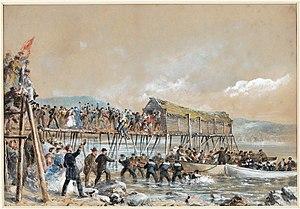
Arrivée du câble transatlantique, Heart's Content (Terre-Neuve)par Robert Charles Dudley, 1866.
Heart's Content est une ville canadienne située sur l'île de Terre-Neuve dans la province de Terre-Neuve-et-Labrador. Elle est traversée par la route 80 et la route 74.